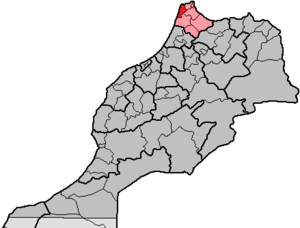
La préfecture de Tanger-Assilah est une subdivision à dominante urbaine de l'ancienne région marocaine de Tanger-Tétouan et depuis 2015 de la région de Tanger-Tétouan-Al Hoceïma.